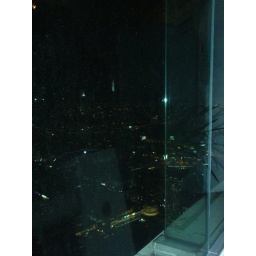
view from one side of the viewing floor of the tallest building in Bangkok